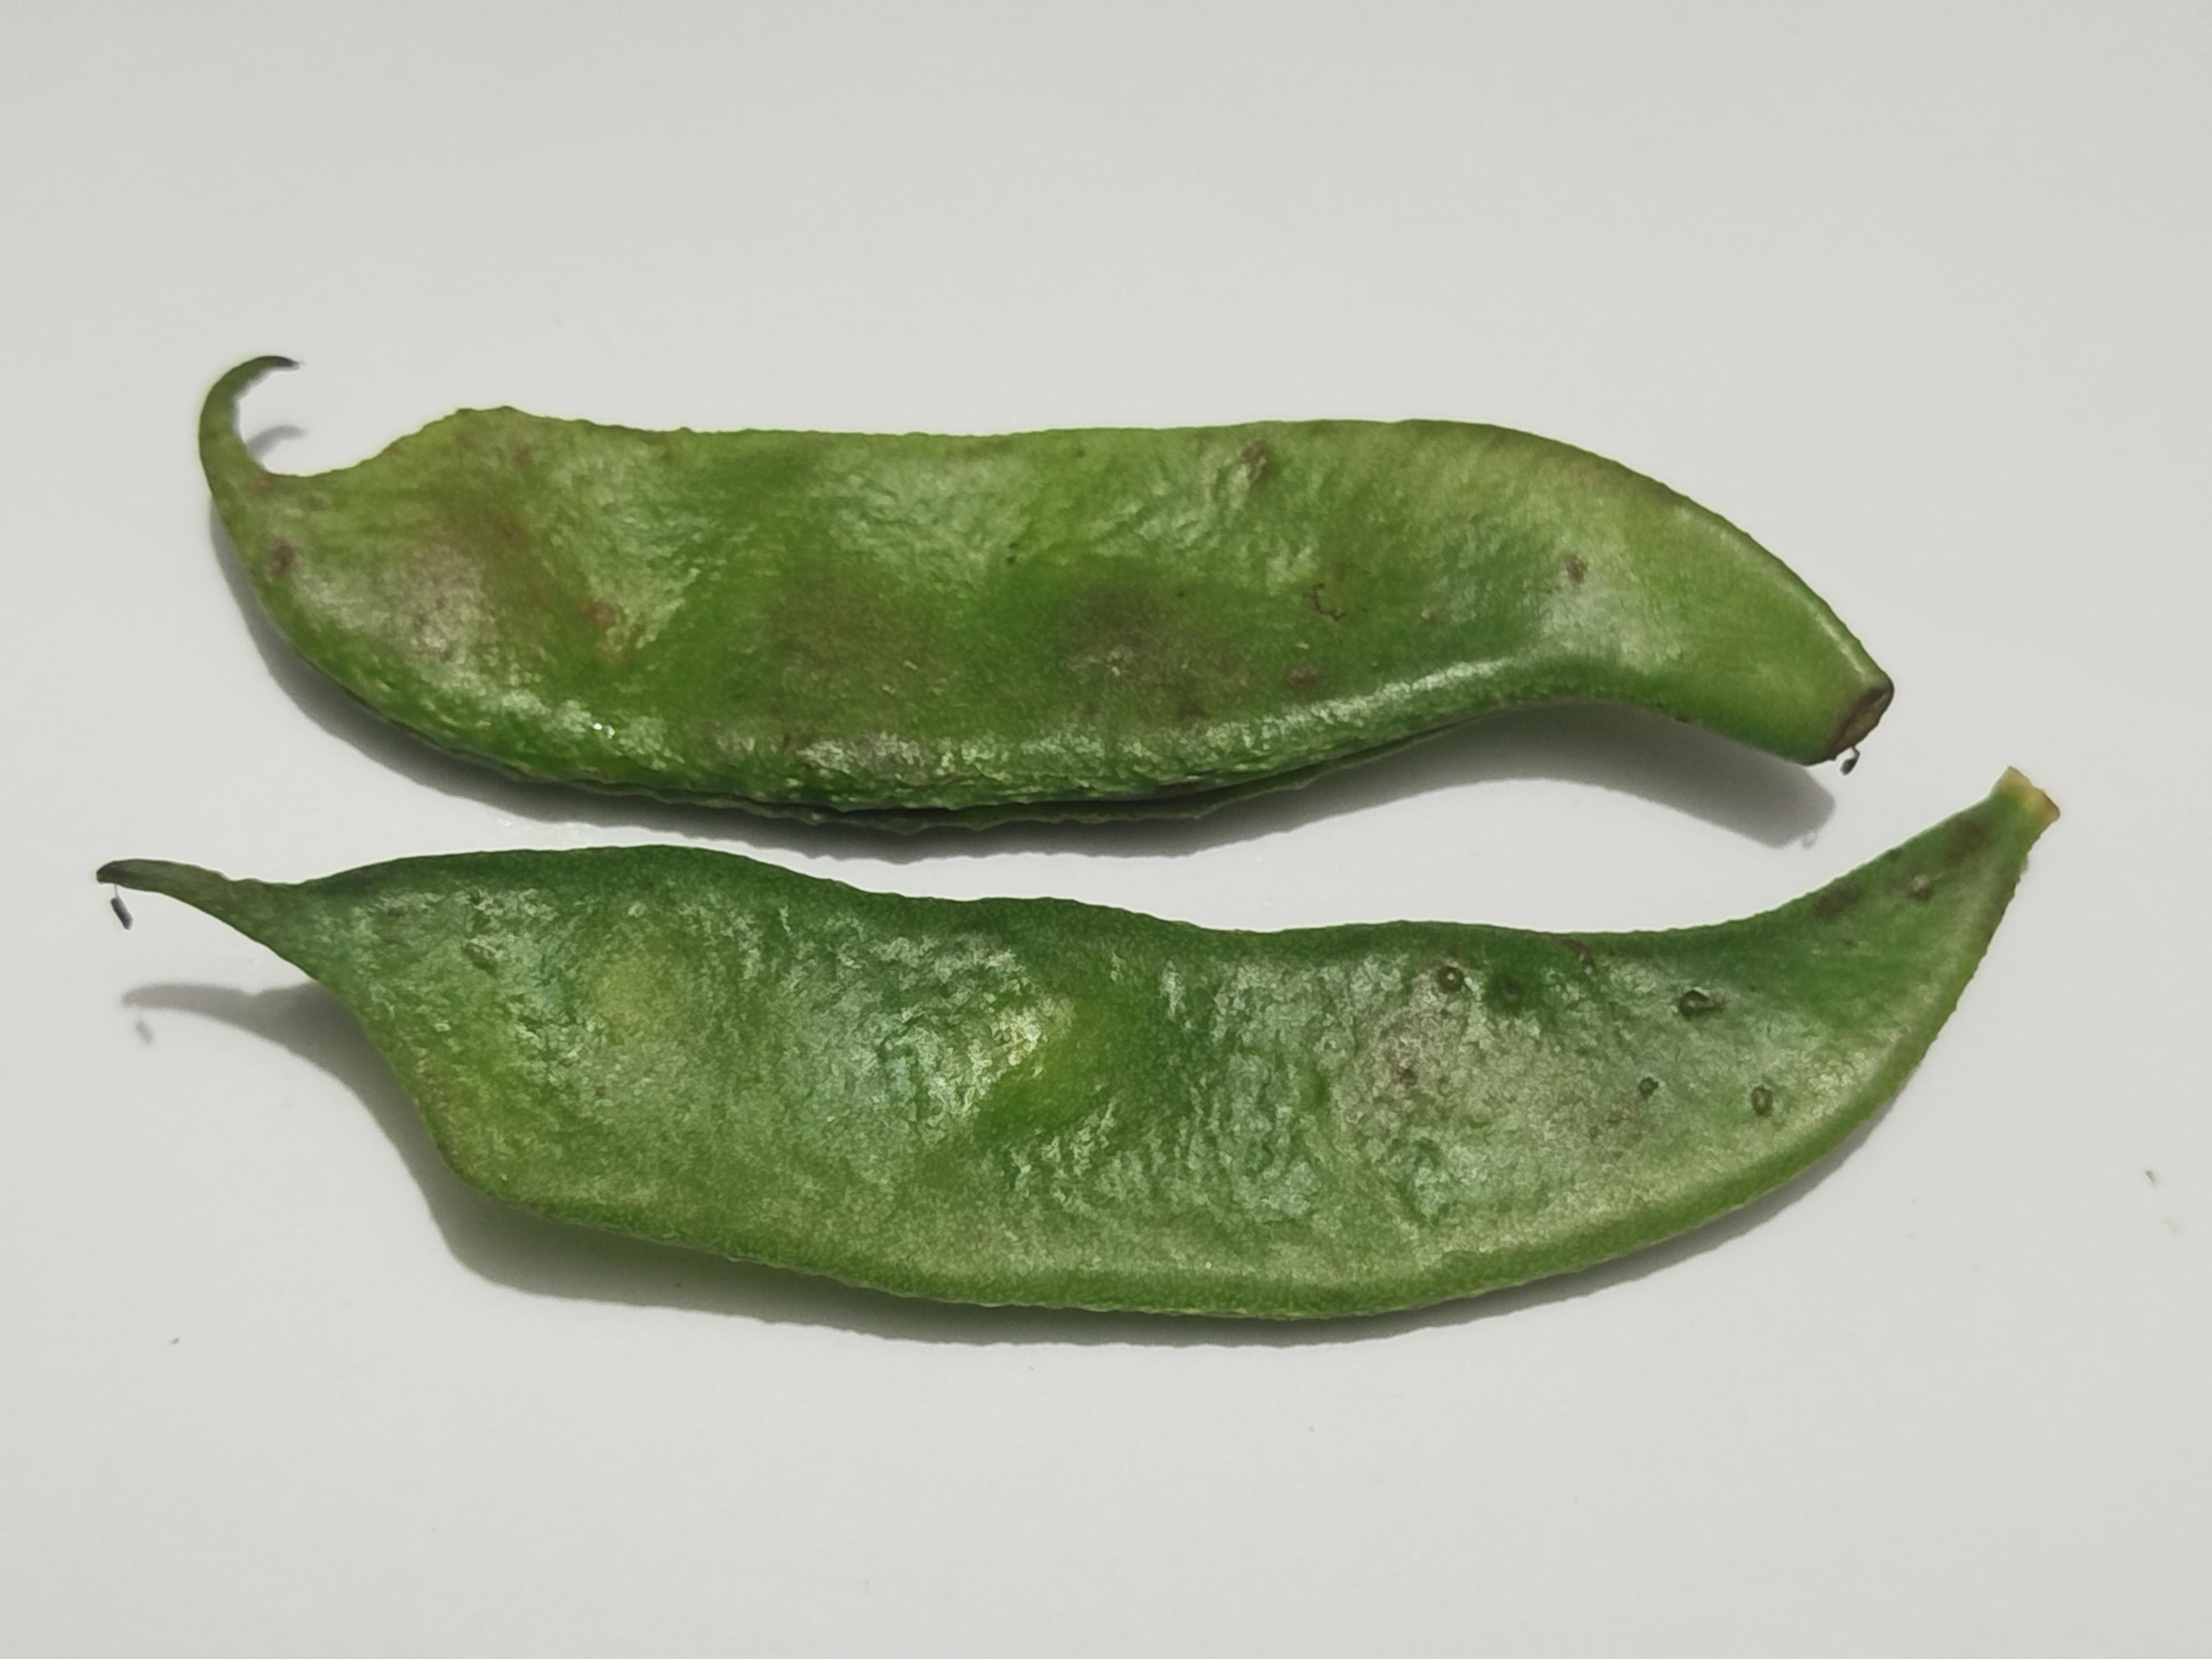
Label: Bean